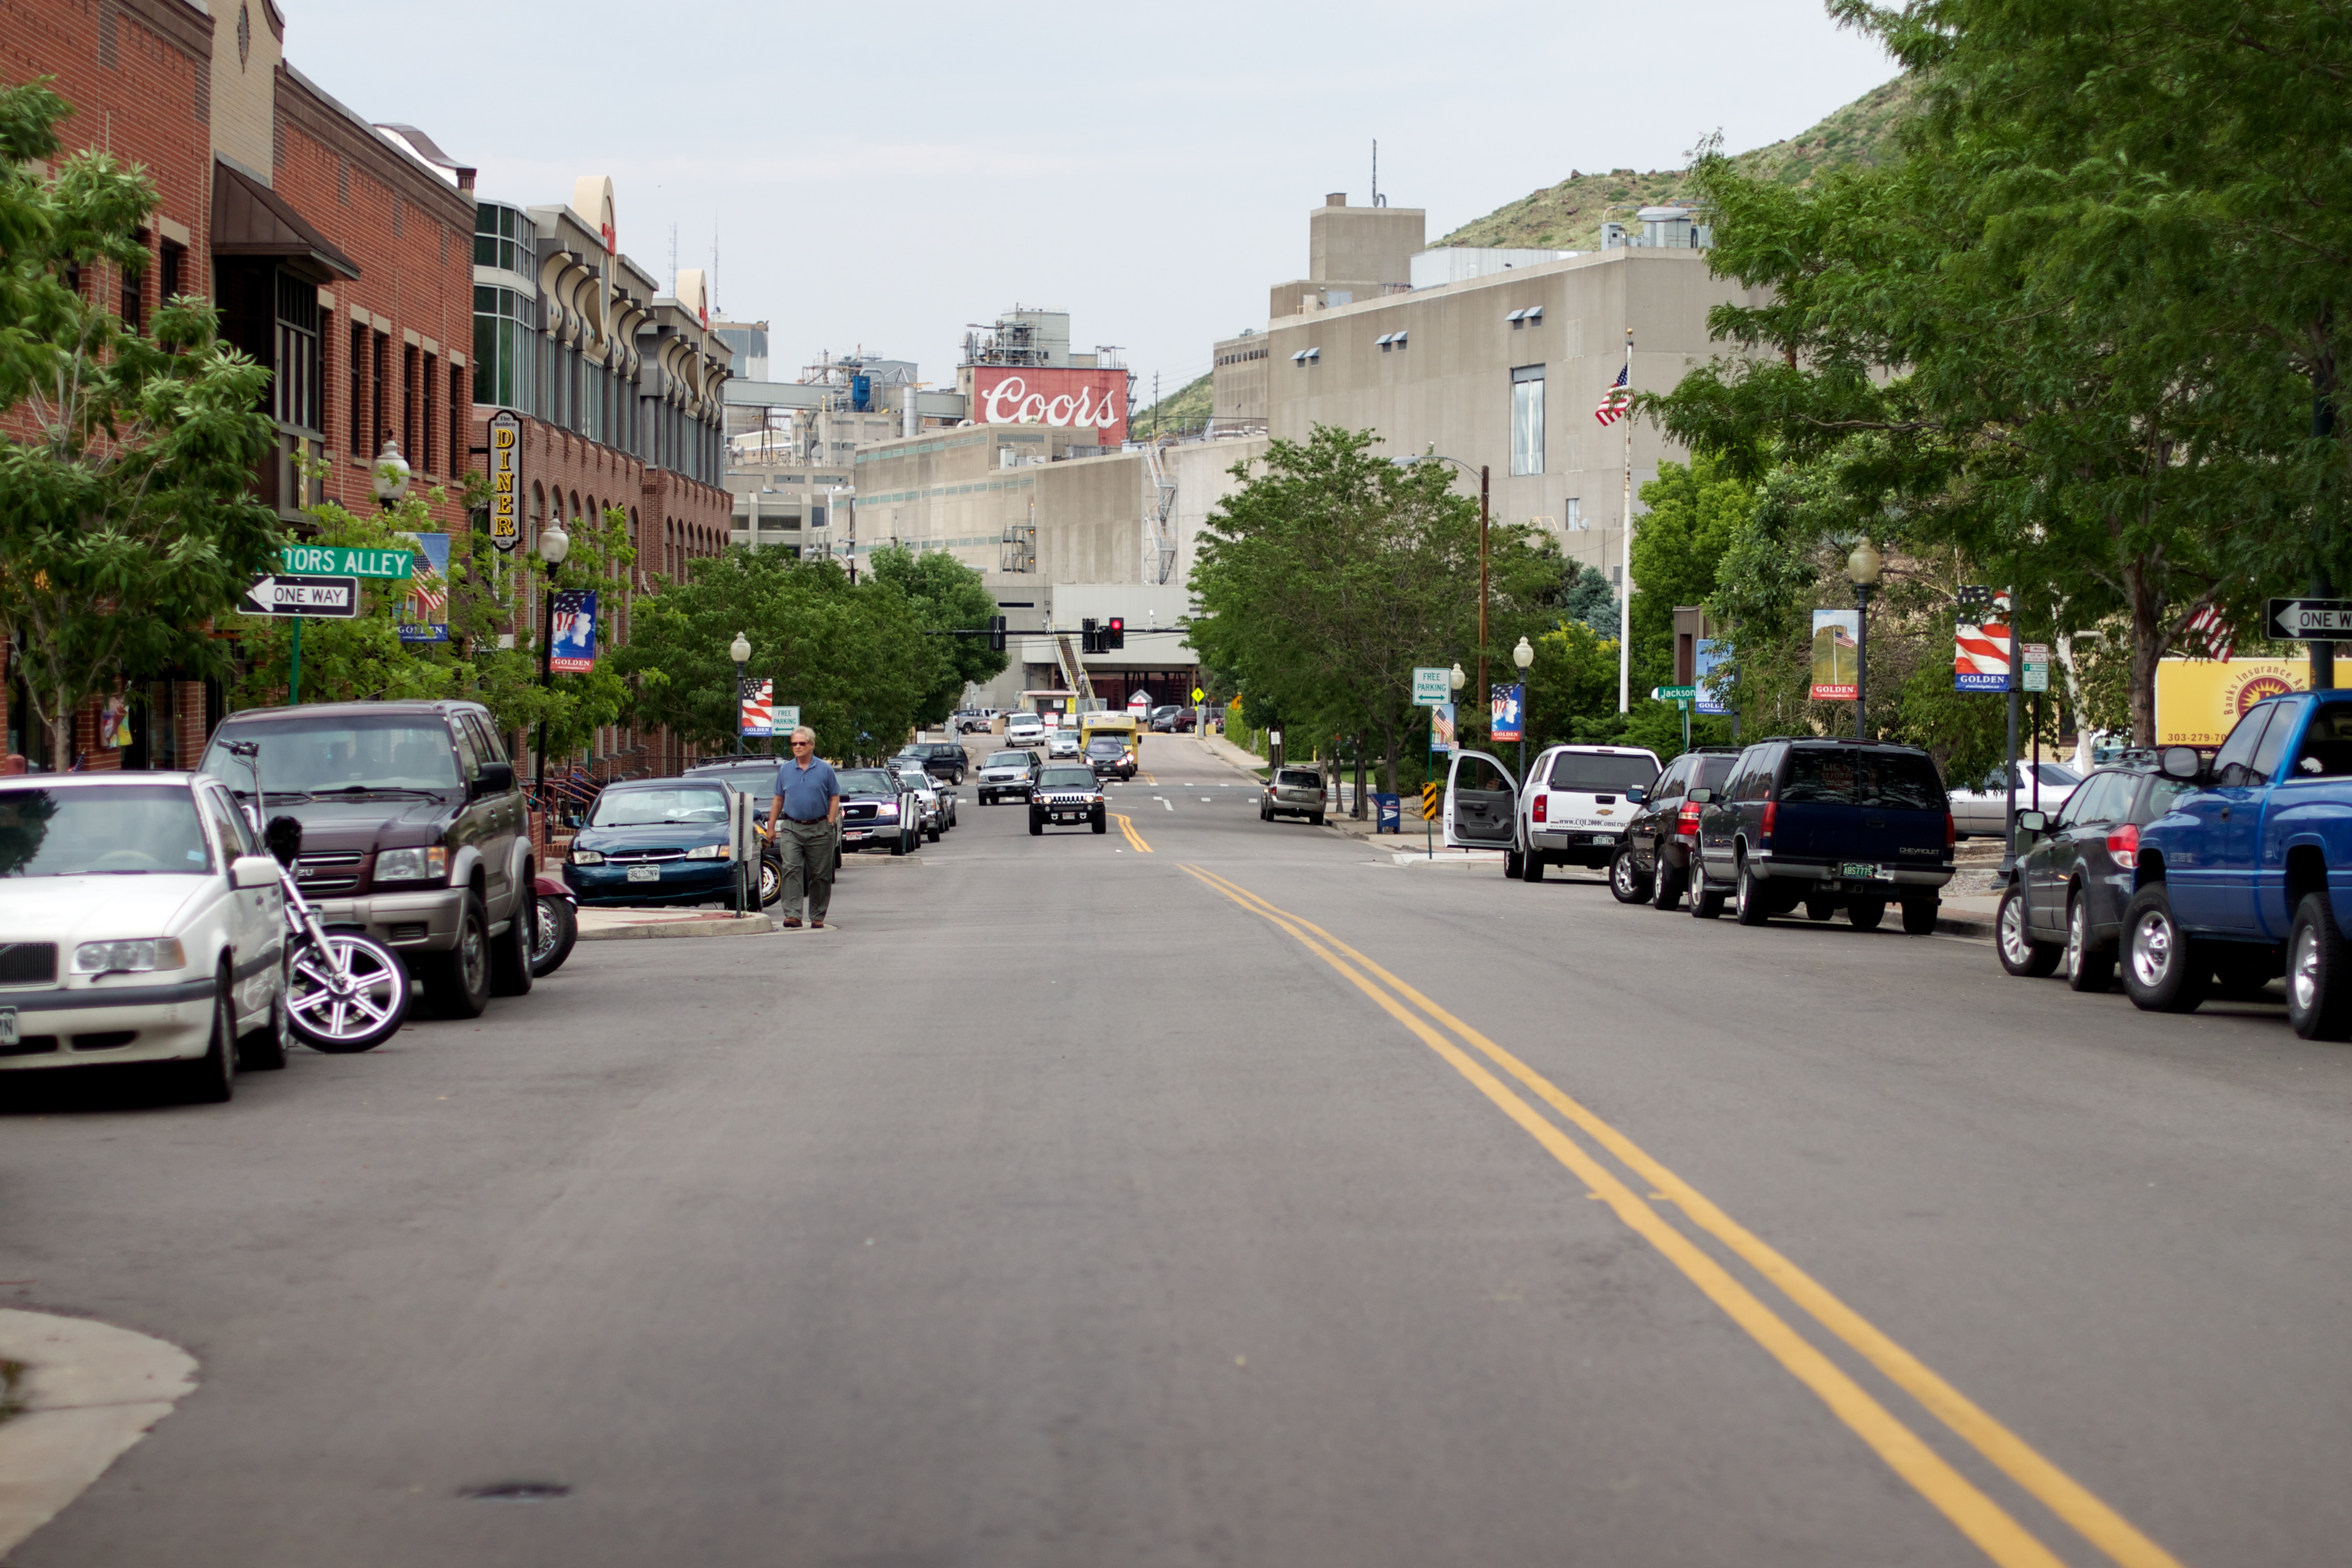
pedestrian, road, traffic, street, town, highway, city, downtown, lane, infrastructure, odyssey, neighbourhood, residential area, human settlement, traffic congestion